Columbia Unbecoming controversy

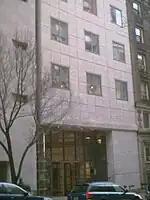
Entrance to the Kraft Center building, where the students were interviewed.

The "Sun" broke the news about "Columbia Unbecoming", on October 20, 2004, announcing that the film had been screened to Barnard College's president, Judith Shapiro, and Brinkley. Initially, two versions of the film existed: one 11-minute-long, and the other a bit over 20 minutes long. The film would subsequently be reedited and at least six different versions of the film were created.